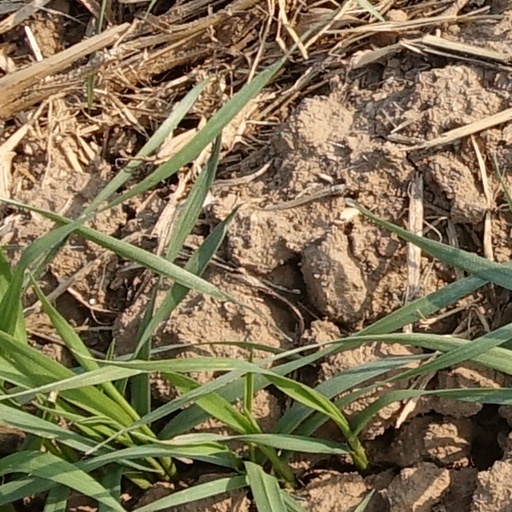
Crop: wheat